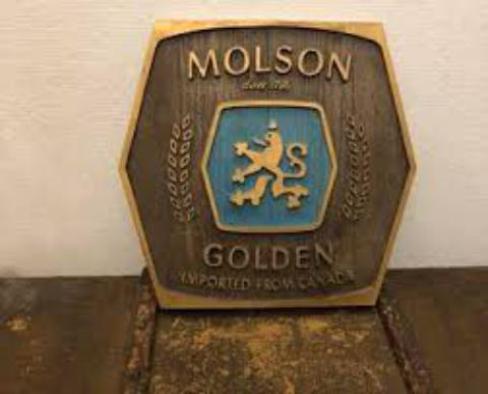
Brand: molson brador
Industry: Food